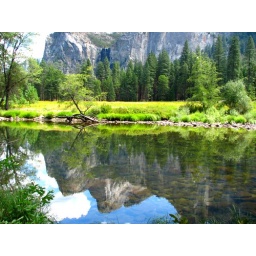
I did not bother to capture the sky above as I could capture it on the clear water below. hehhee.